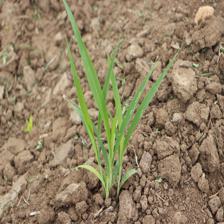
Label: Sorghum